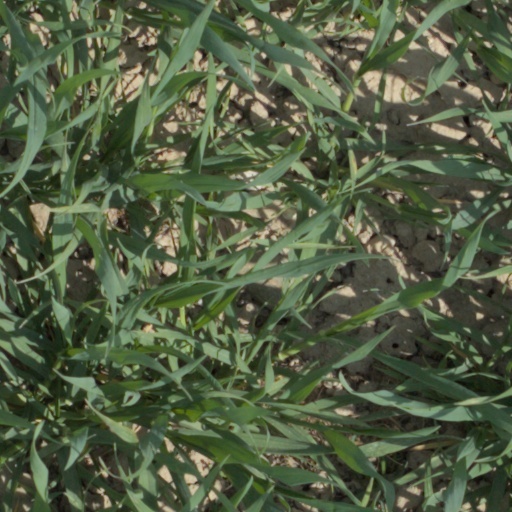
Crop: wheat